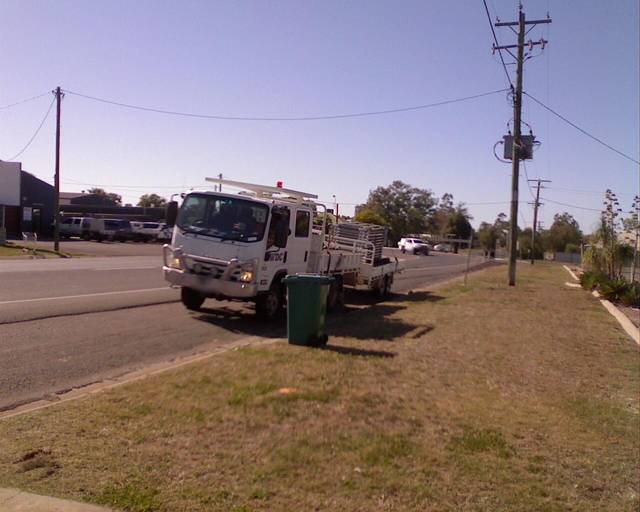
Region: Australia
Coordinates: -26.581, 148.784